Cercoux

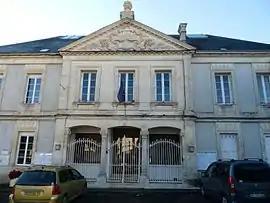
The town hall in Cercoux

Cercoux is a commune in the Charente-Maritime department in southwestern France.